H. C. McNeile

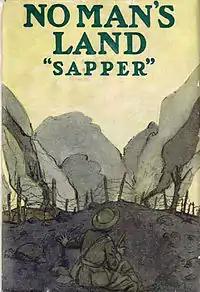
US cover of "No Man's Land", published in 1917

McNeile's first known published story, "Reminiscences of Sergeant Michael Cassidy", was serialised on page four of the "Daily Mail" from 13 January 1915. As serving officers in the British Army were not permitted to publish under their own names except during their half-pay sabbaticals, many would write under a pseudonym; Lord Northcliffe, the owner of the "Daily Mail", gave McNeile the pen name "Sapper", as the Royal Engineers were commonly known as the Sappers. McNeile later confided that he had started writing through "sheer boredom". Some of his stories appeared on page four of the "Daily Mail" over the following months. Northcliffe was impressed by his writing and attempted, but failed, to have him released from the army to work as a war correspondent. By the end of 1915, he had written two collections of short stories, "The Lieutenant and Others" and "Sergeant Michael Cassidy, R.E.", both of which were published by Hodder & Stoughton. Although many of the stories had already appeared in the "Daily Mail", between 1916 and 1918 "Sergeant Michael Cassidy, R.E." sold 135,000 copies and "The Lieutenant and Others" published in 1915 sold 139,000 copies. By the end of the war he had published three more collections, "Men, Women, and Guns" (1916), "No Man's Land" (1917) and "The Human Touch" (1918). In 1916 he wrote a series of articles titled "The Making of an Officer", which appeared under the initials C. N., in five issues of "The Times" between 8 and 14 June 1916. The articles were aimed at young and new officers to explain their duties to them; these were collected together and published by Hodder & Stoughton later in 1916.